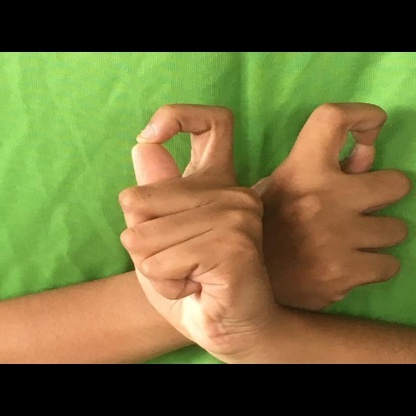
Mudra: Berunda